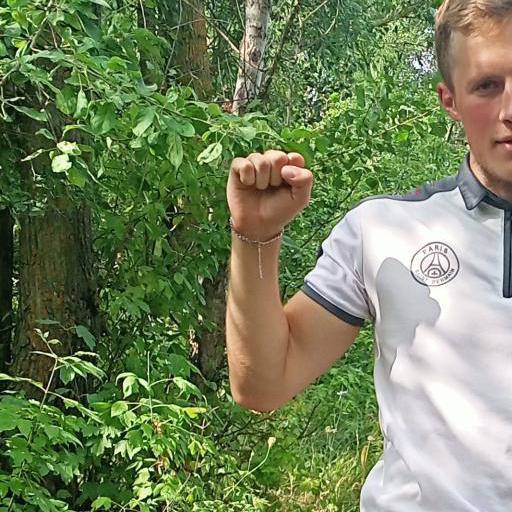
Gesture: fist